Vault (architecture)

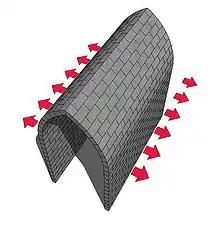
Pointed barrel vault showing direction of lateral forces

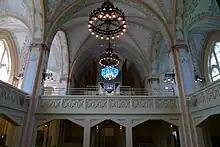
Gothic Revival vault of Joensuu Church in Joensuu, Finland

A barrel vault is the simplest form of a vault, semi-circular in cross-section, and resembles a barrel or tunnel cut lengthwise in half. The effect is that of a structure composed of continuous semicircular or pointed sections.